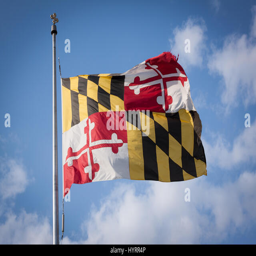
flag flapping in the wind